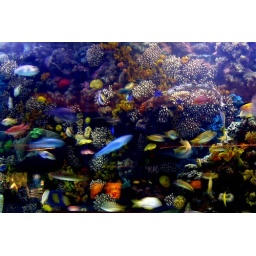
Shot of a section of the fish tank behind the front desk at the MirageHotel in Las Vegas. Visited the city last week.